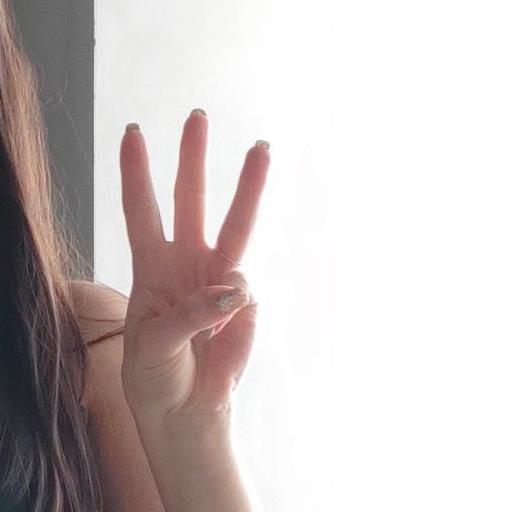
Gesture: three